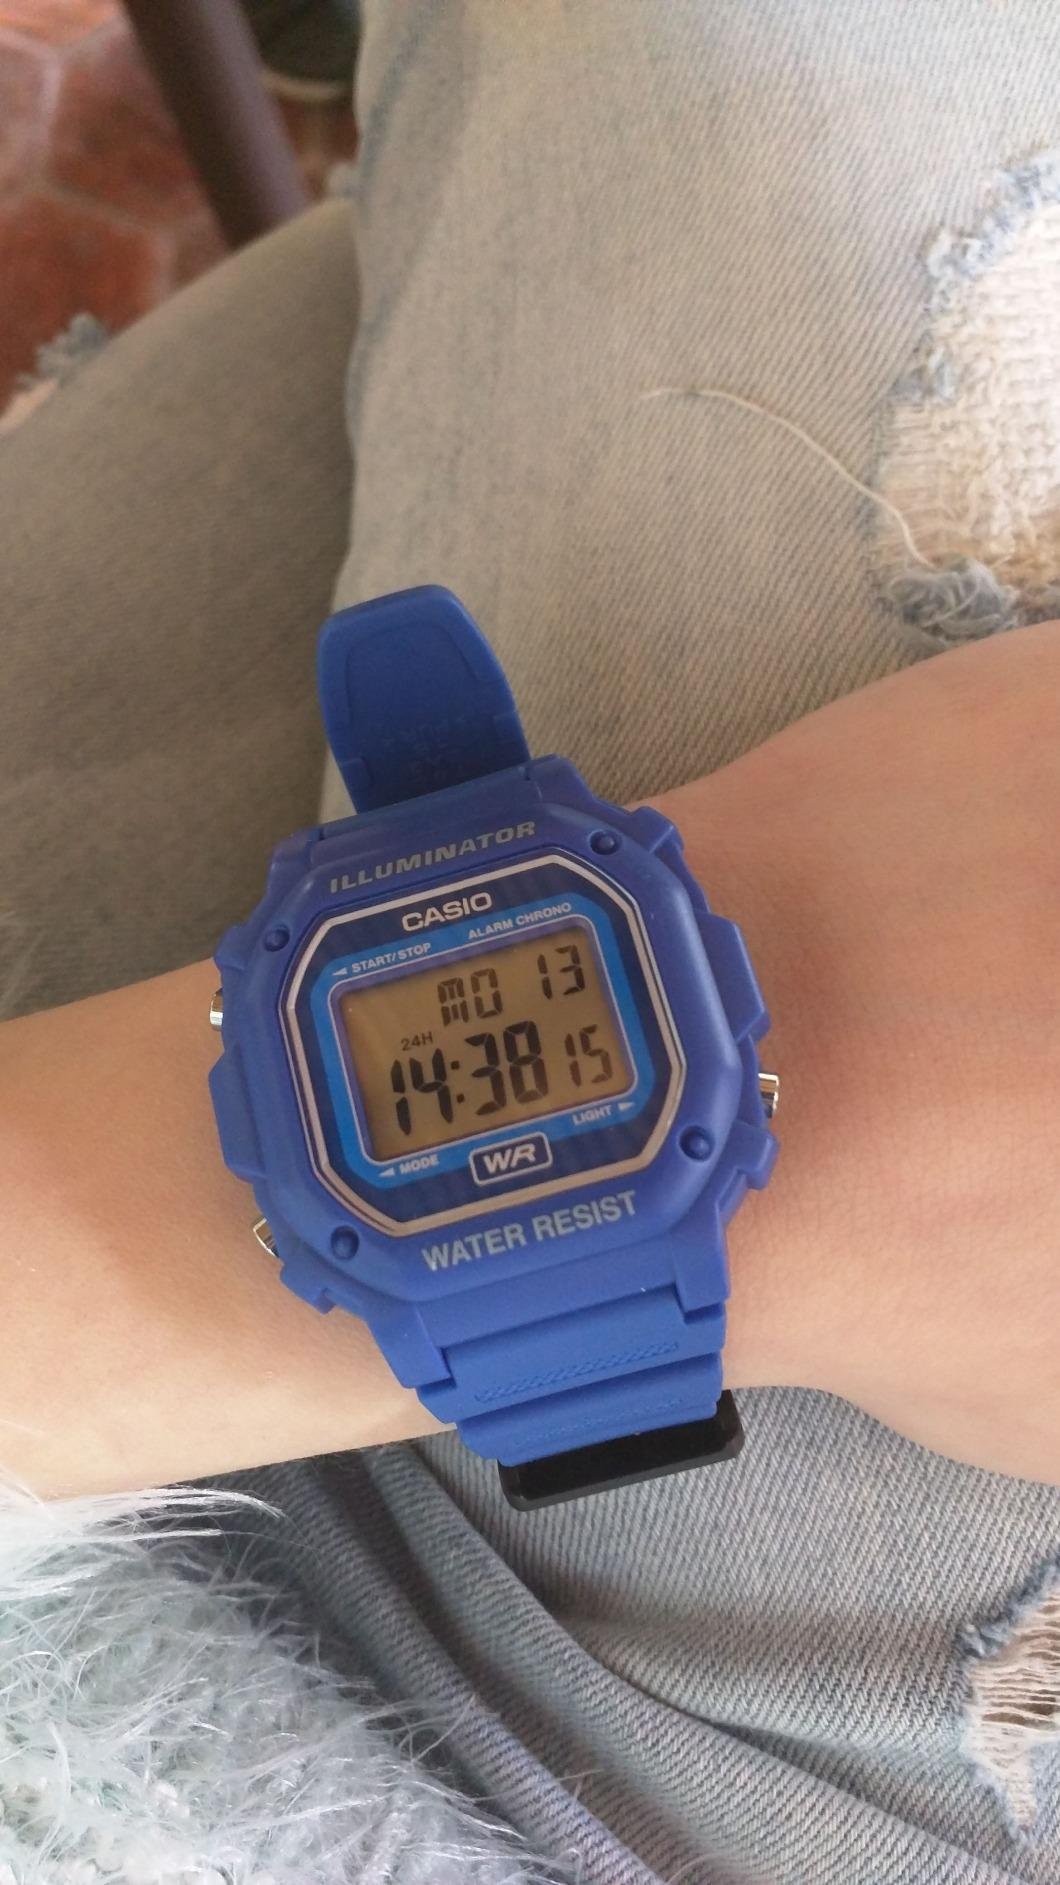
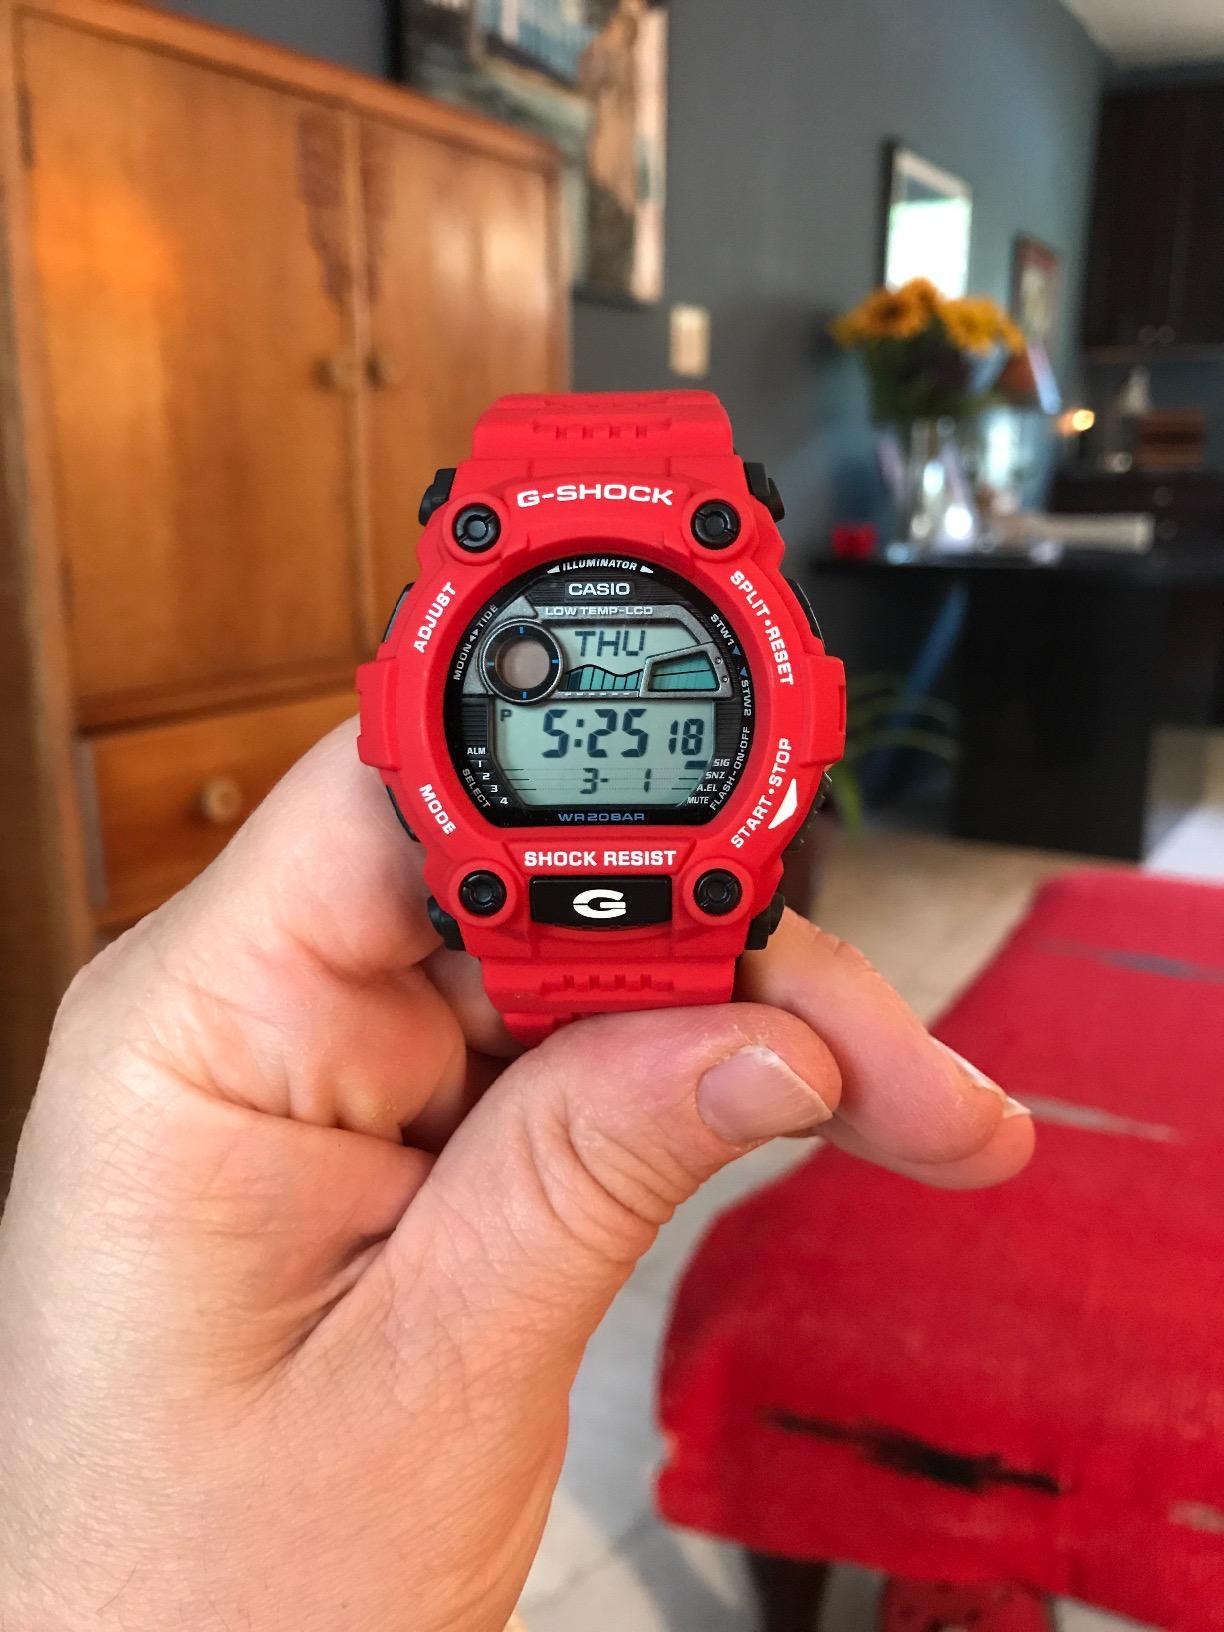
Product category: accessories_watch
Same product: no